Lehndorff

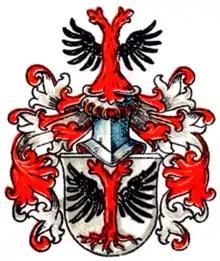
Coat of arms of the Lehndorff family

The House of Lehndorff is an old German noble family from former East Prussia, first recorded in 1236. Members of the family occupied many important military positions within the Kingdom of Prussia. They held the title of Imperial Count, granted to them on 23 February 1687 by Leopold I, Holy Roman Emperor.